To Want to Fly

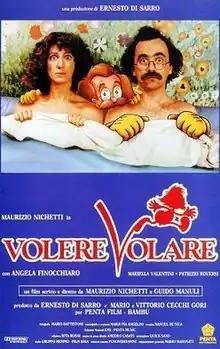
Theatrical release poster.

Volere volare (To Want to Fly) is a 1991 Italian comedy film co-written, co-directed by and starring Maurizio Nichetti. It is a live-action animated film. The male lead is a man who dubs sound effects for cartoons and who is slowly turning into a cartoon. Right before becoming a cartoon, he meets a woman with a very unusual job with whom he falls in love. His transformation complicates both his private and professional life.